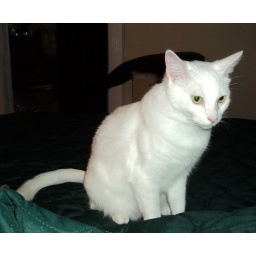
I'm onto that little black box with the flashing light in your hand, buster.